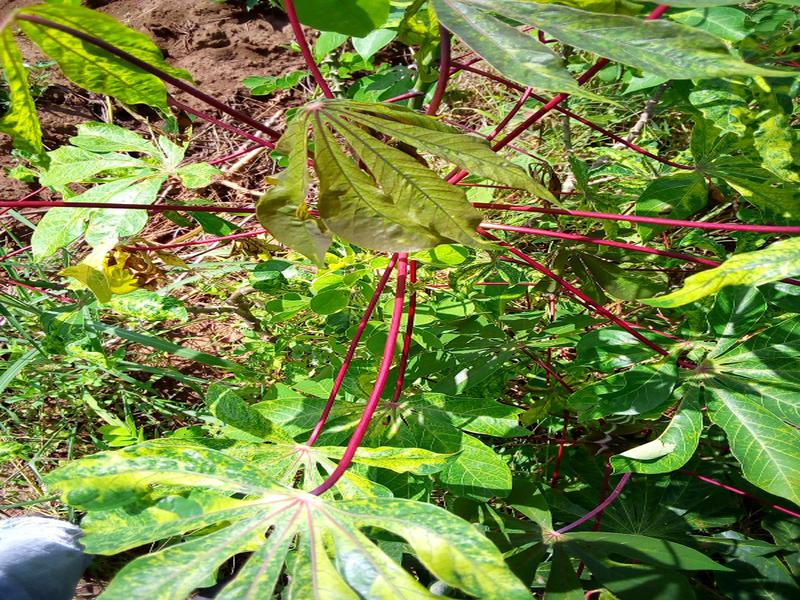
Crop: cassava
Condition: mosaic_disease